Ateliers d'Art Sacré

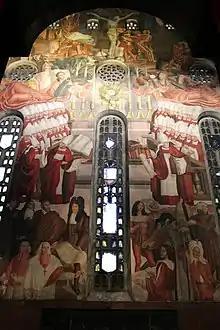
The Council of Trent, a fresco in the Église Saint Esprit (12th arrondissement of Paris) executed by members of the Ateliers

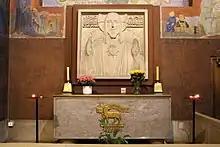
One of the altars in the Saint Esprit Church (twelfth arrondissement of Paris)

The artists of the Ateliers received a number of important orders during the twenties and thirties. They were deeply involved in decoration of the Église Saint-Esprit in Paris, where the iconography shows the milestones in church history. Built over the 1928-35 period by the architect Paul Tournon, the church’s murals were painted by forty artists including Maurice Denis, Georges Desvallières, Henri Marret, Jean Dupa, Pauline Peugniez and Robert Poughéon.